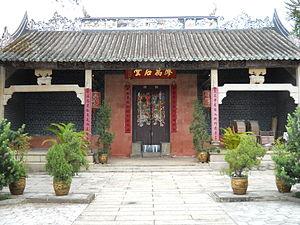
Un Dieu des Portes est la représentation chinoise d'un dieu ou d'un héros populaire de Chine peinte ou dessinée, placée de chaque côté de l'entrée d’un temple ou d’une maison, qui est censée empêcher les mauvais esprits et les démons d’entrer.